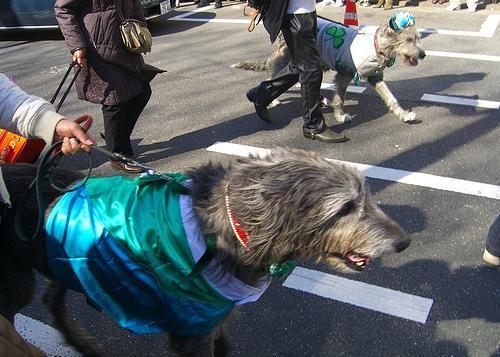
Irish_wolfhound